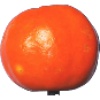
Label: Clementine 1